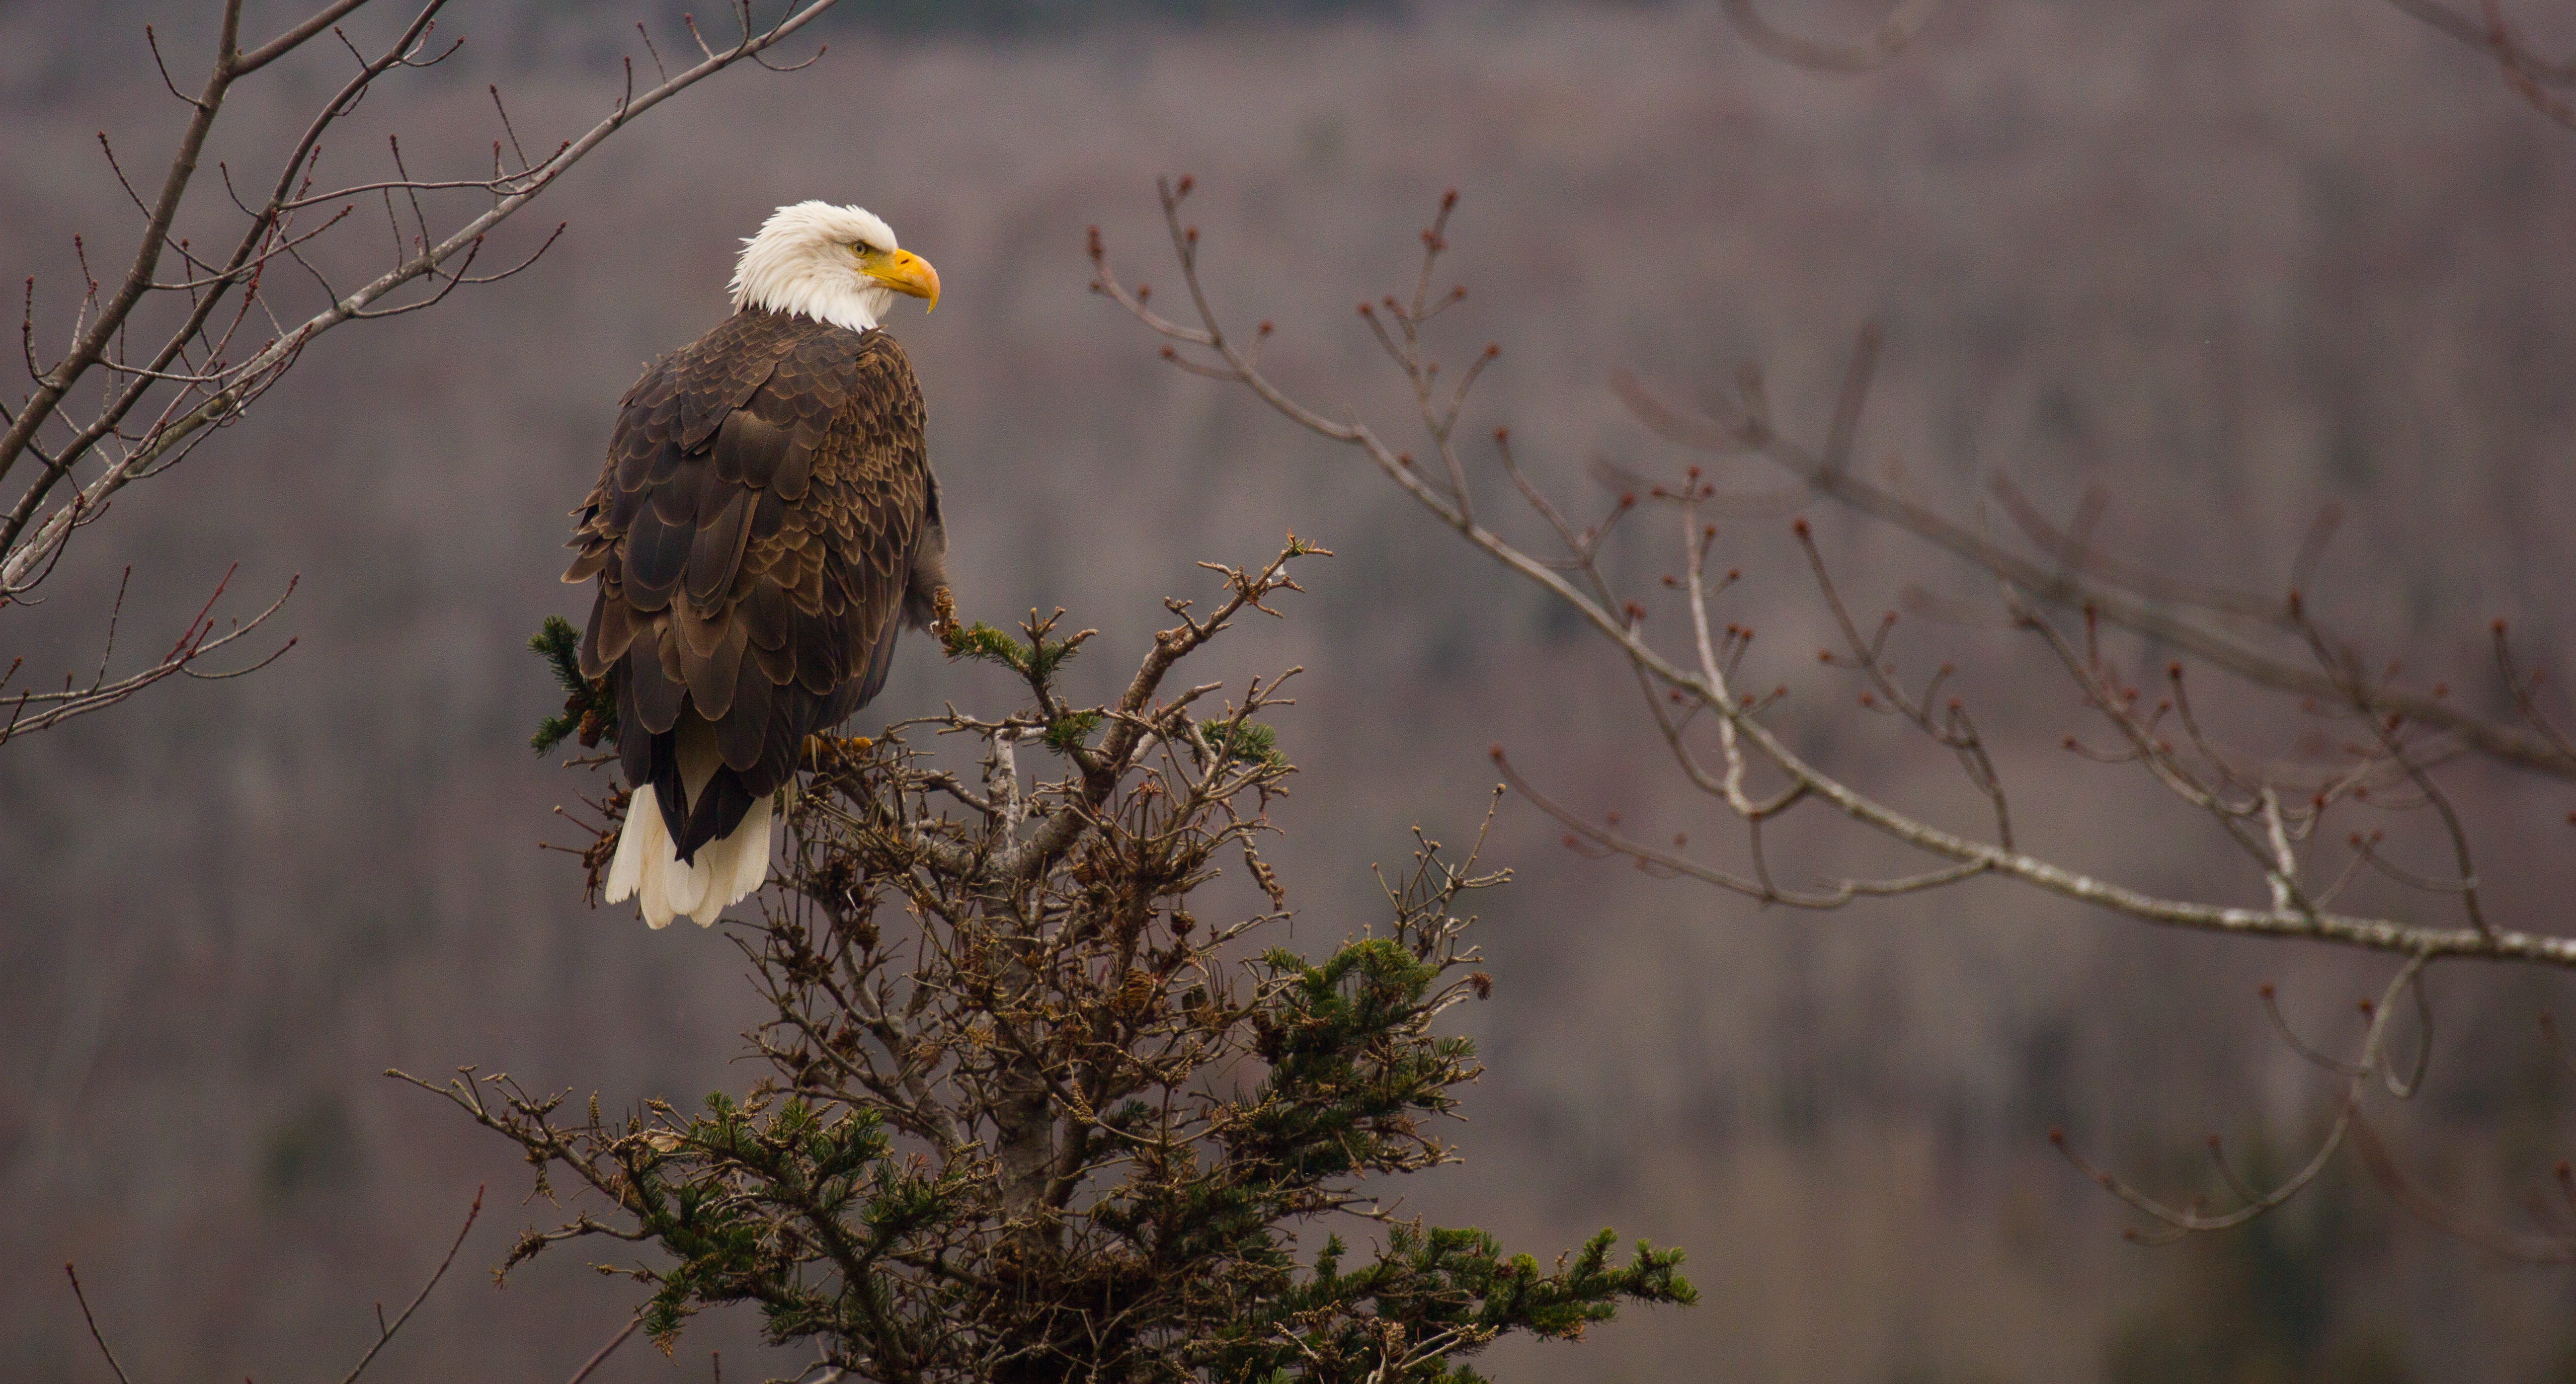
nature, branch, bird, animal, wildlife, beak, eagle, close, feather, fauna, raptor, plumage, bird of prey, bald eagle, birds, canada, vertebrate, bill, animal world, animal portrait, adler, haliaeetus leucocephalus, white tailed eagle, bald eagles, white head, griffin, nova scotia